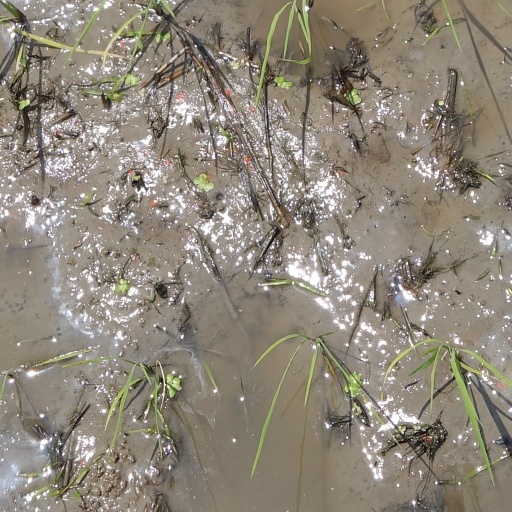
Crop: rice